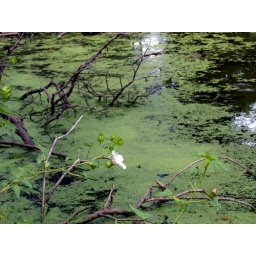
I liked this capture because of the pretty white flower against the dark water and green water plants.